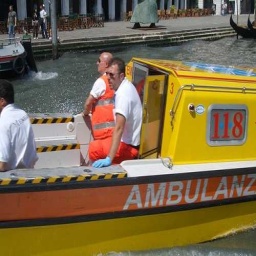
Label: ambulance